Dortmund

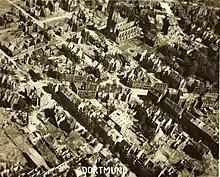
Photo of part of the city center area around Liebfrauen church in 1945

Under Nazi Germany, the Old Synagogue, which had opened in 1900, was destroyed in 1938. With a capacity of 1,300 seats, it was one of the largest Jewish houses of worship in Germany. Also, the Aplerbeck Hospital in Dortmund transferred mentally and/or physically disabled patients to the Hadamar Killing Facility as part of "Aktion T4", where they were murdered. An additional 229 children were murdered in the "Children's Specialist Department", which was transferred from Marburg in 1941.